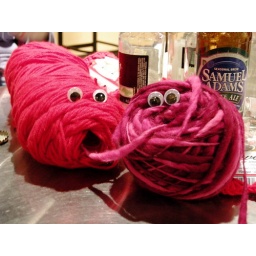
every girl has a bad boy in her past